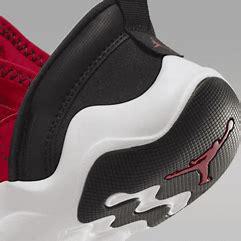
Brand: Jordan
Model: 23 7